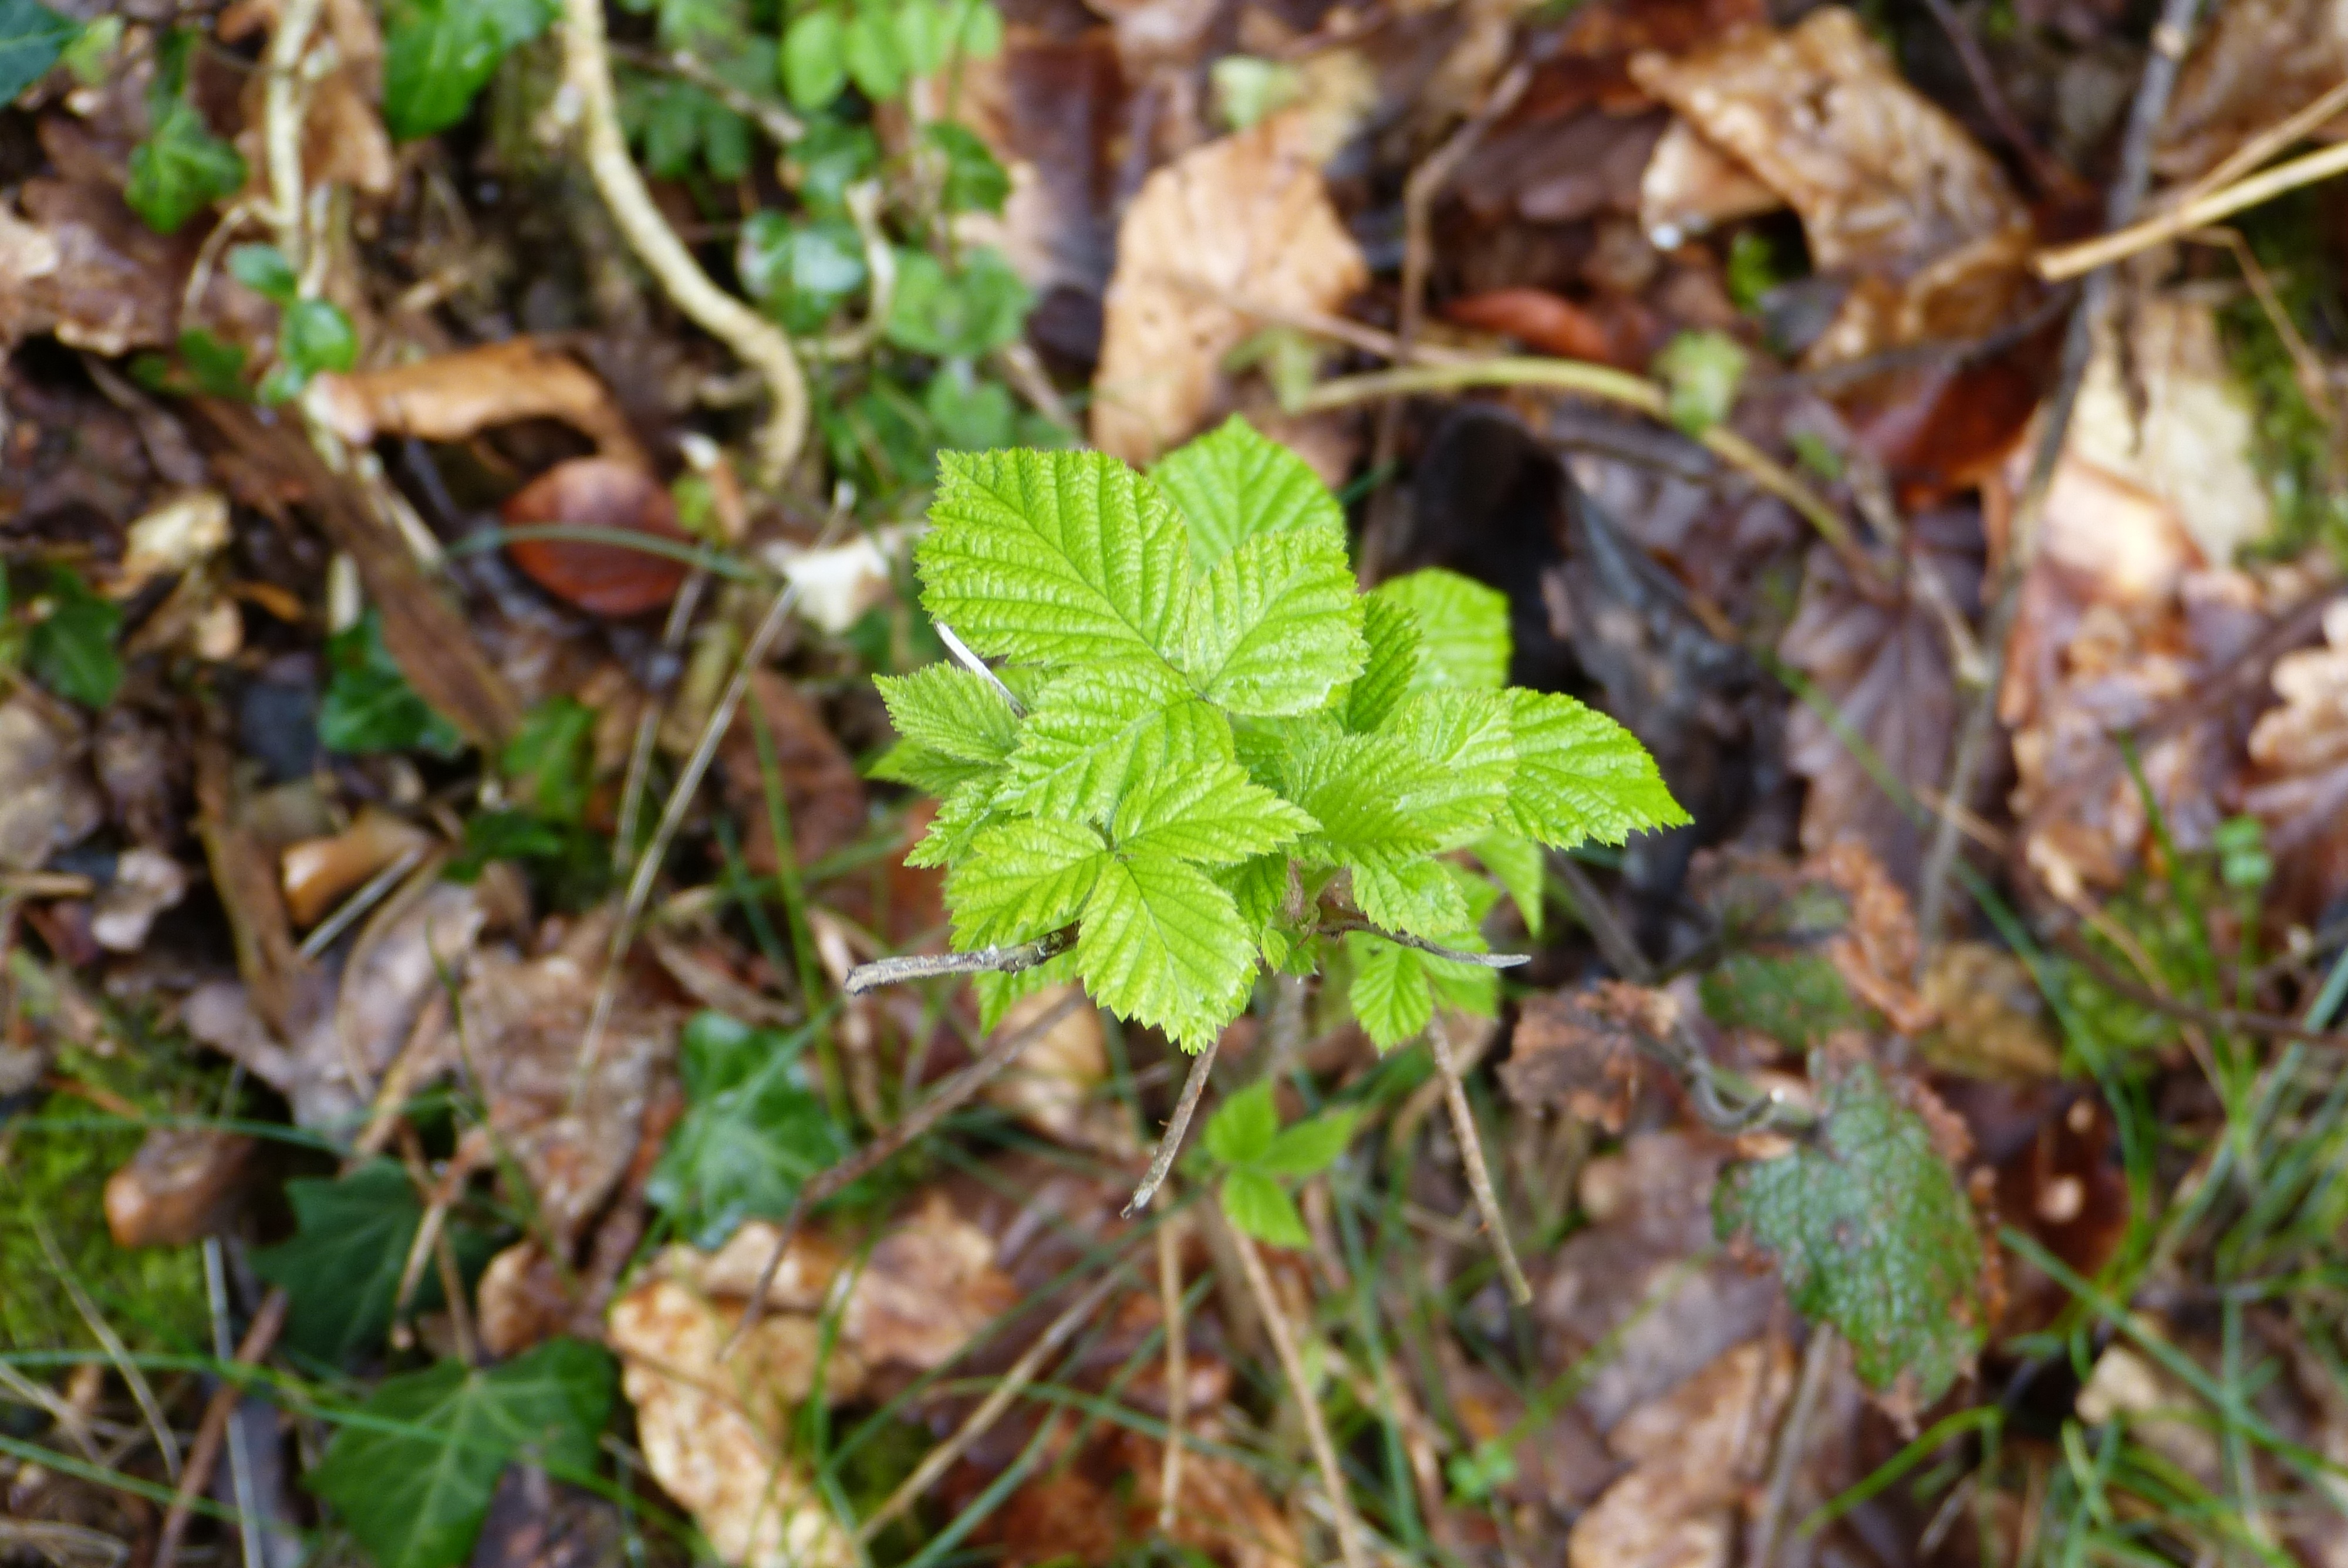
tree, nature, forest, plant, leaf, flower, spring, green, produce, autumn, brown, soil, botany, close, flora, sprout, wildflower, shrub, rainforest, engine, deciduous, woodland, plug, scion, flowering plant, boy shoots, land plant